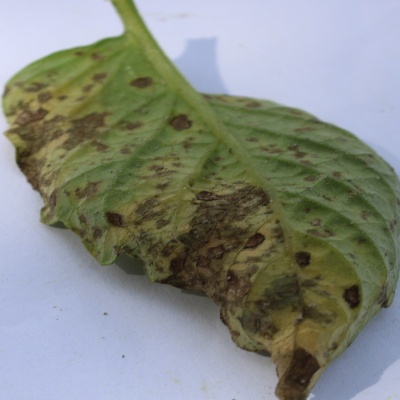
Crop: Tomato
Condition: septoria leaf spot